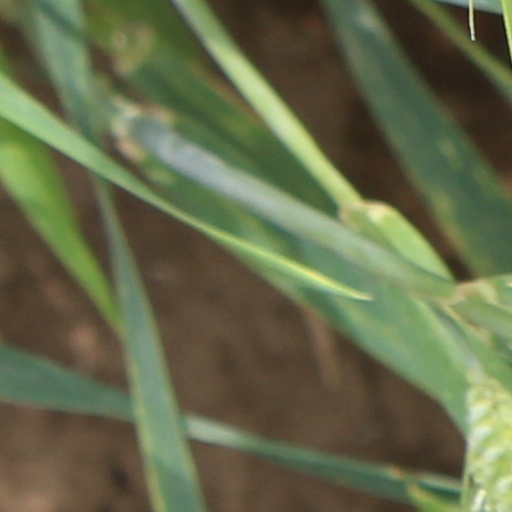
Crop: wheat